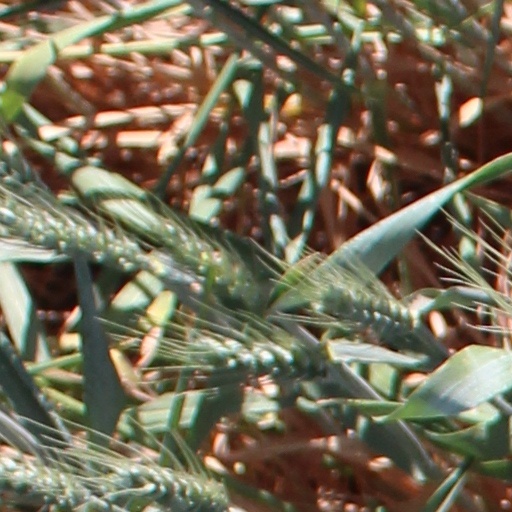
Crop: wheat